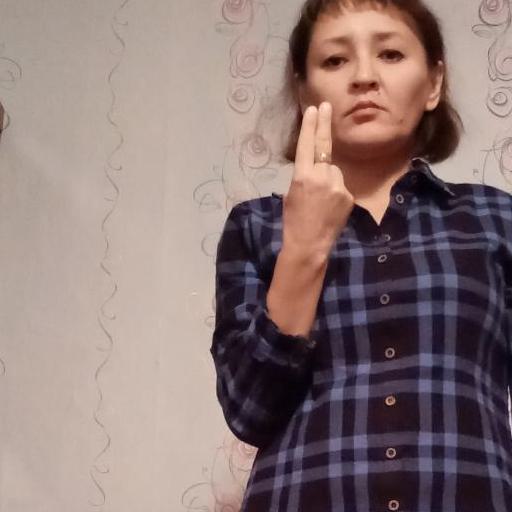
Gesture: two_up_inverted